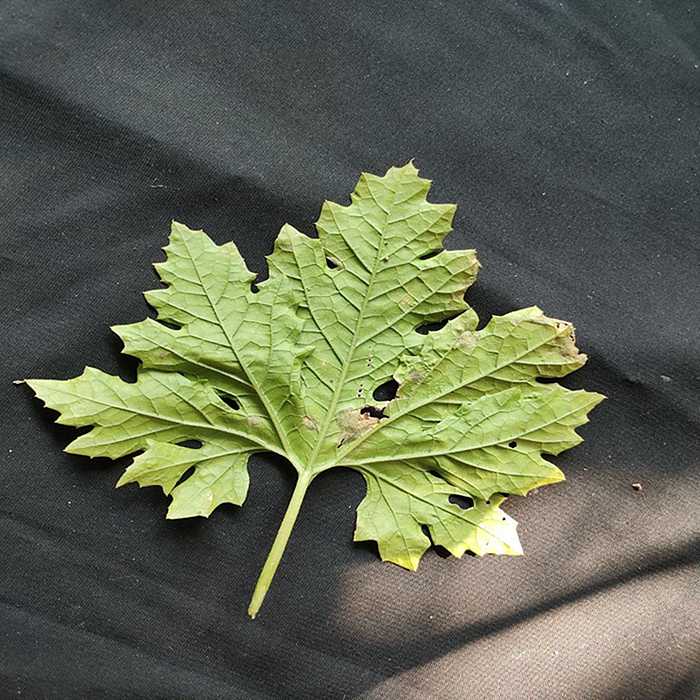
Plant: Bitter Gourd
Label: Downey mildew